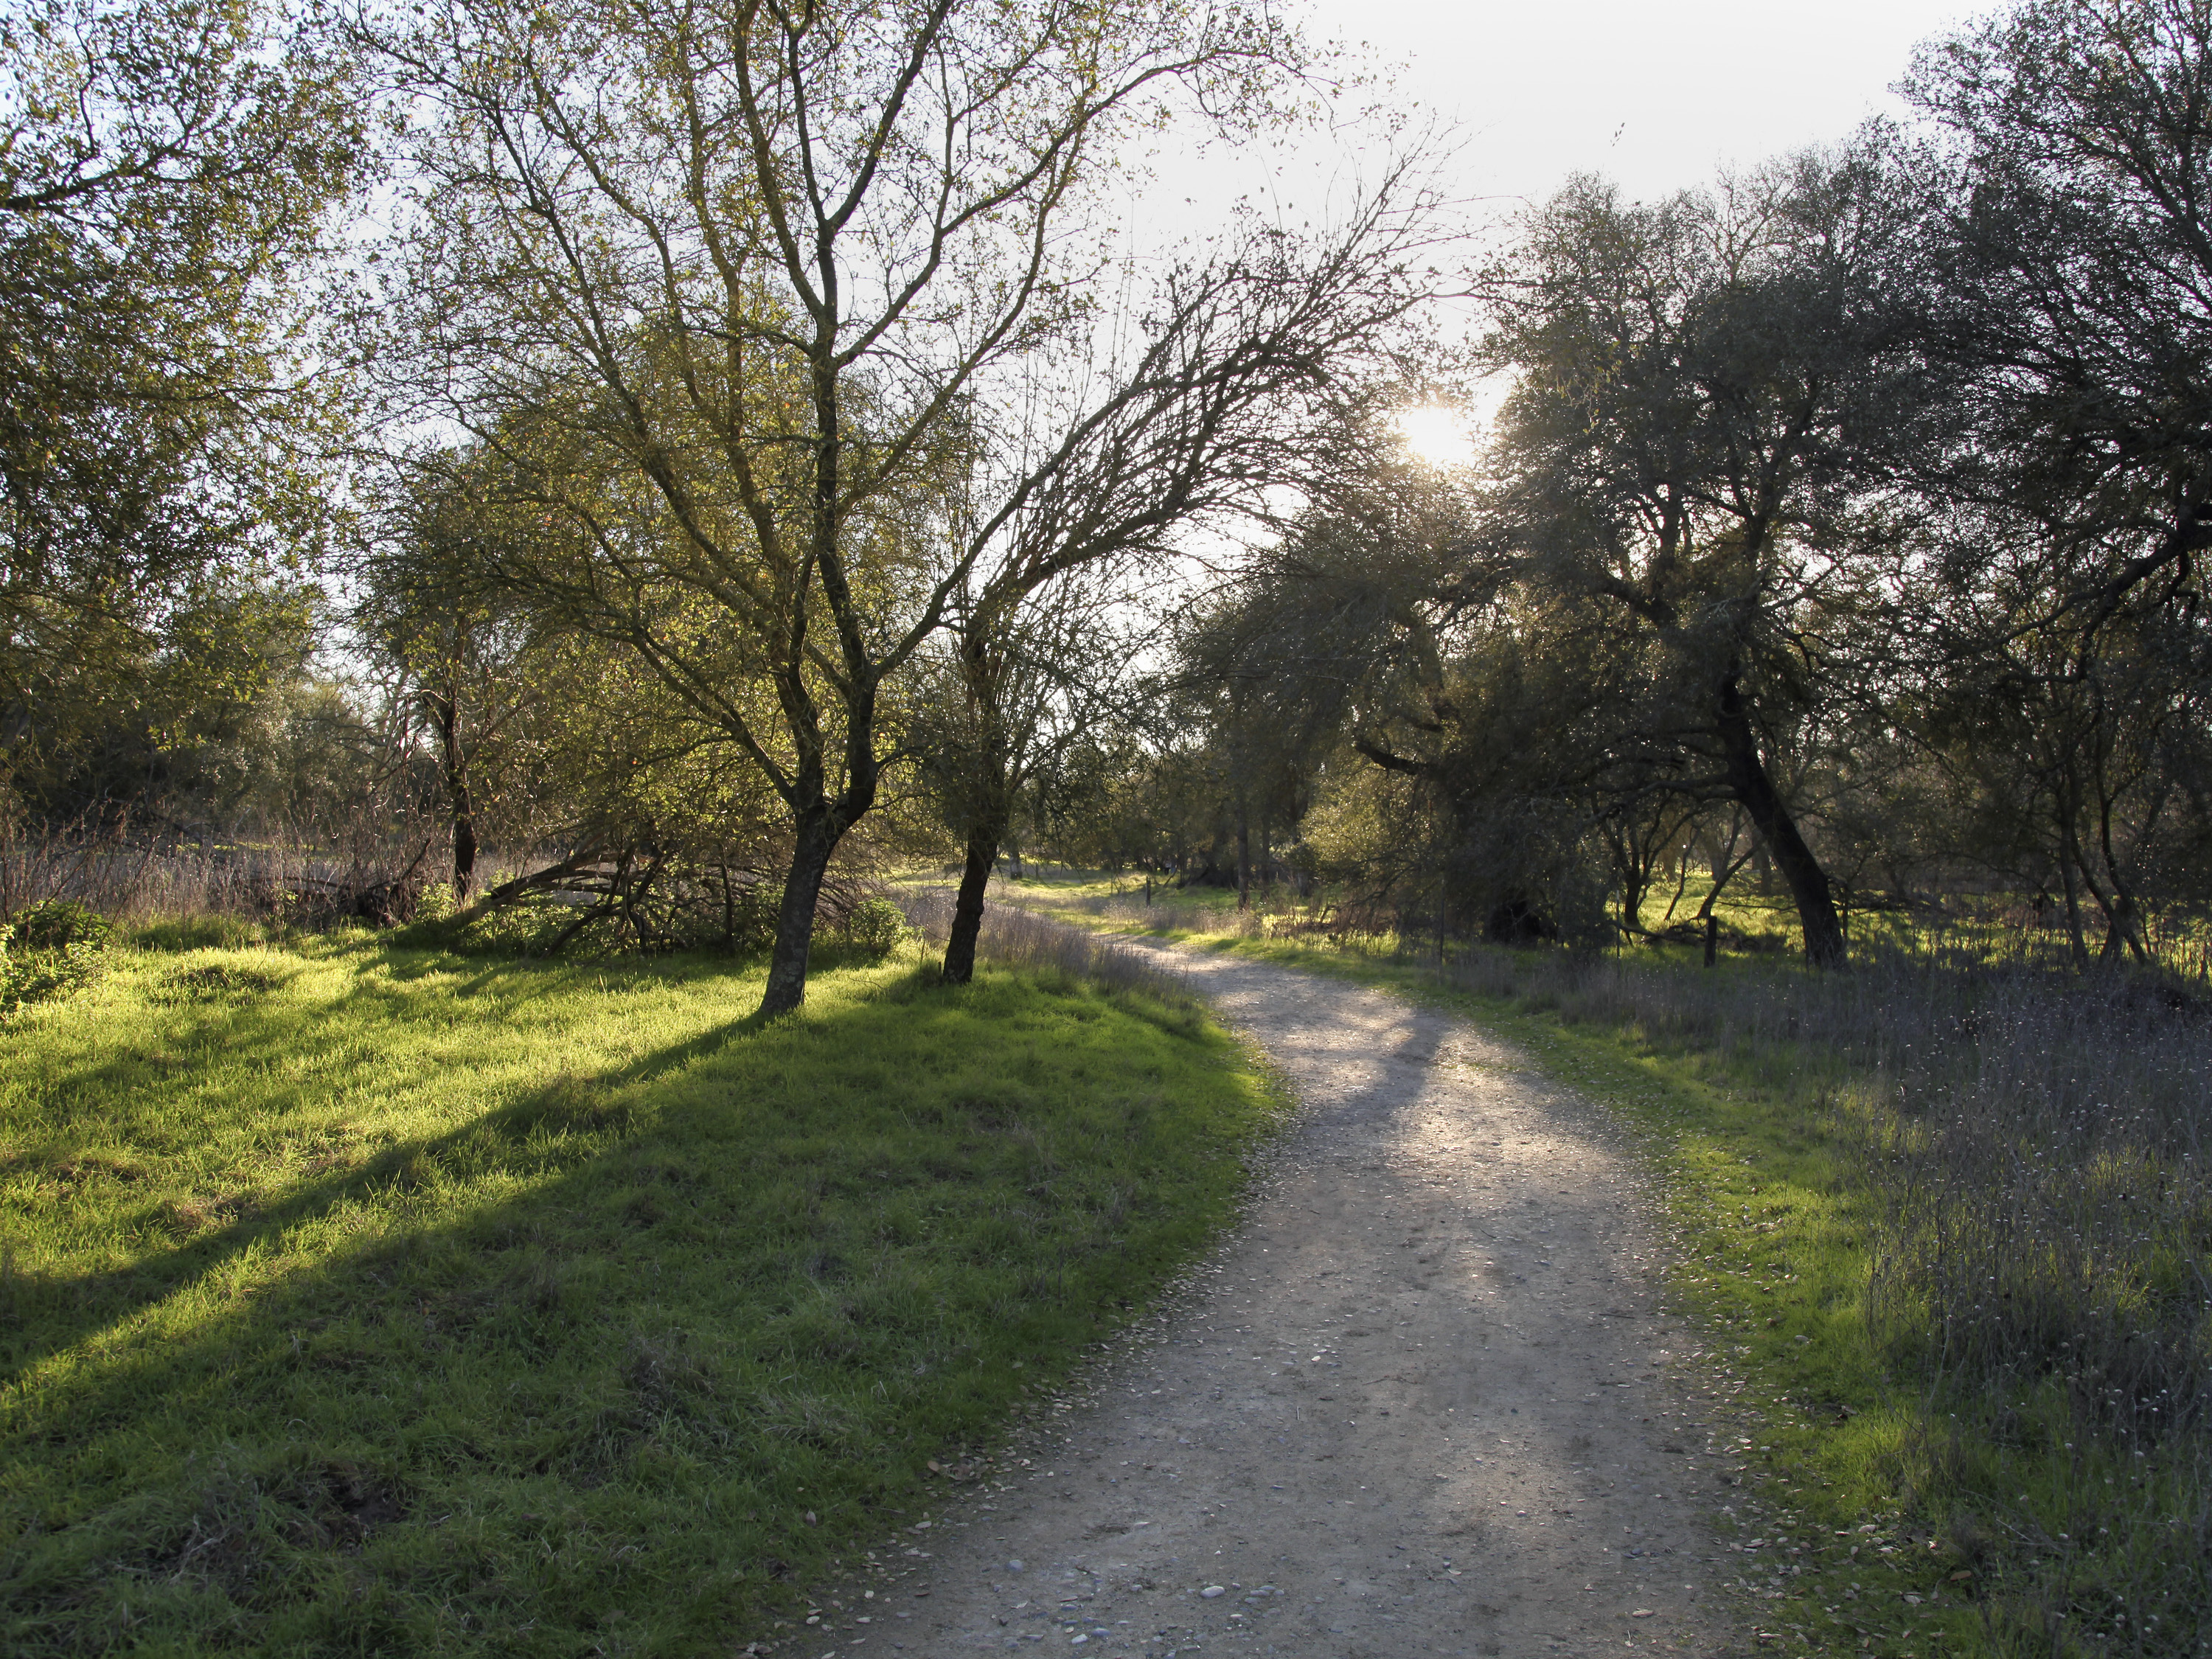
tree, path, grass, plant, trail, lawn, meadow, leaf, flower, autumn, park, california, season, waterway, woodland, sacramento, sacramentovalley, oakwoodland, winterincalifornia, effieyeawnaturecenter, rural area, woody plant